Particle Fever

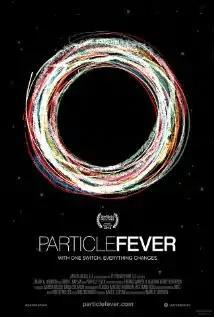
Theatrical release poster

Particle Fever is a 2013 American documentary film tracking the first round of experiments at the Large Hadron Collider (LHC) near Geneva, Switzerland. The film follows the experimental physicists at the European Organization for Nuclear Research (CERN) who run the experiments, as well as the theoretical physicists who attempt to provide a conceptual framework for the LHC's results. The film begins in 2008 with the first firing of the LHC and concludes in 2012 with the successful identification of the Higgs boson.